Ključ Castle (Ključ)

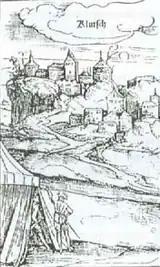
Ključ on the Sana, Donji Kraji, Bosnia, Kupreskić

The image of Ključ is preserved on the engraving in the travelogue of Benedikt Kuripešić from 1530.